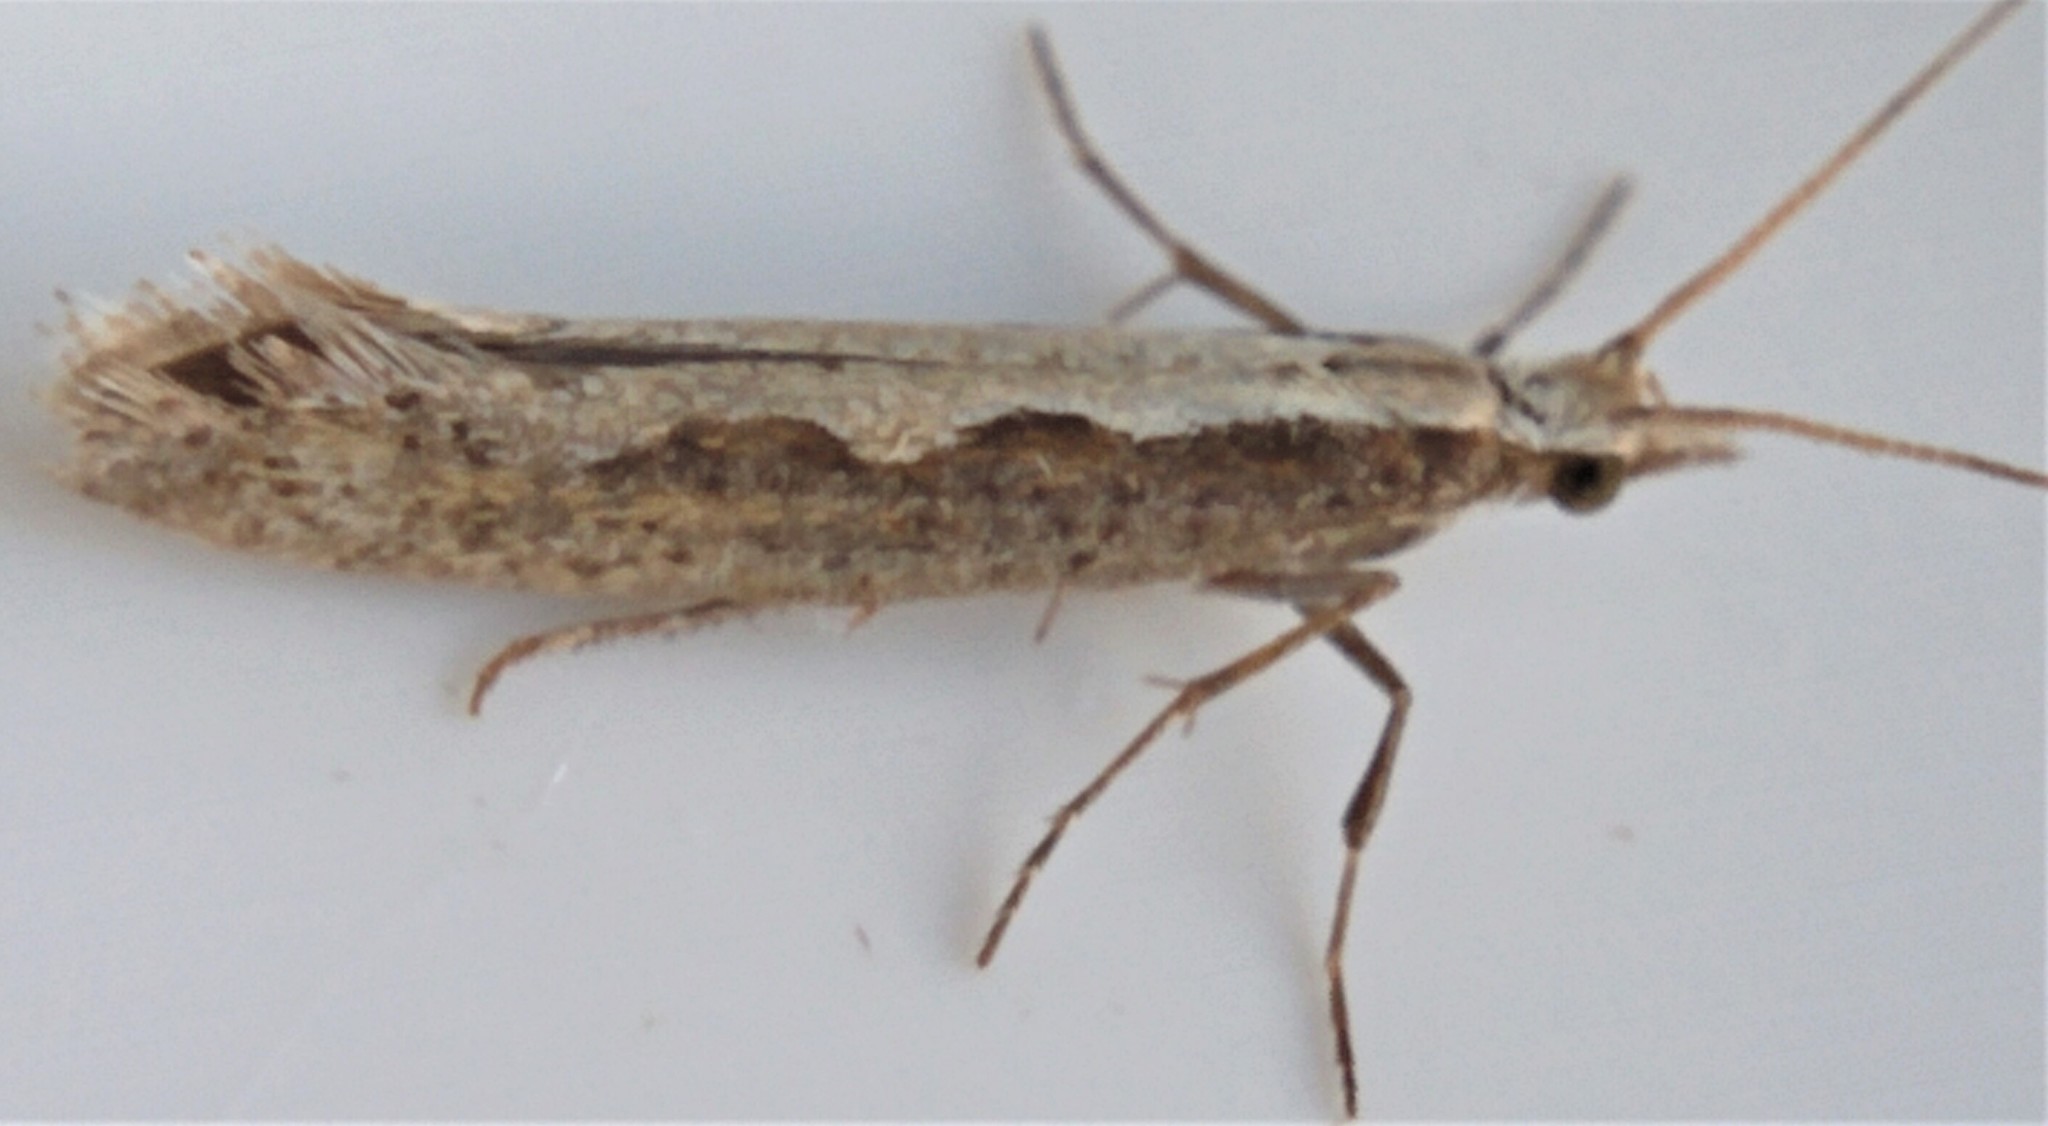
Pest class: diamondback_moth